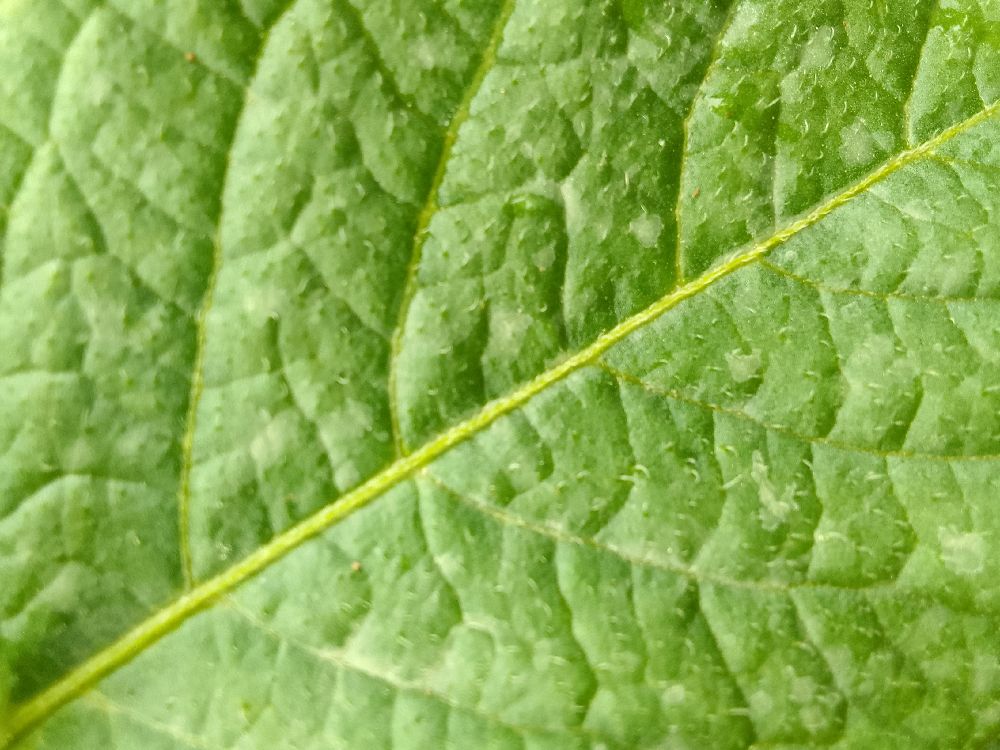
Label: Healthy